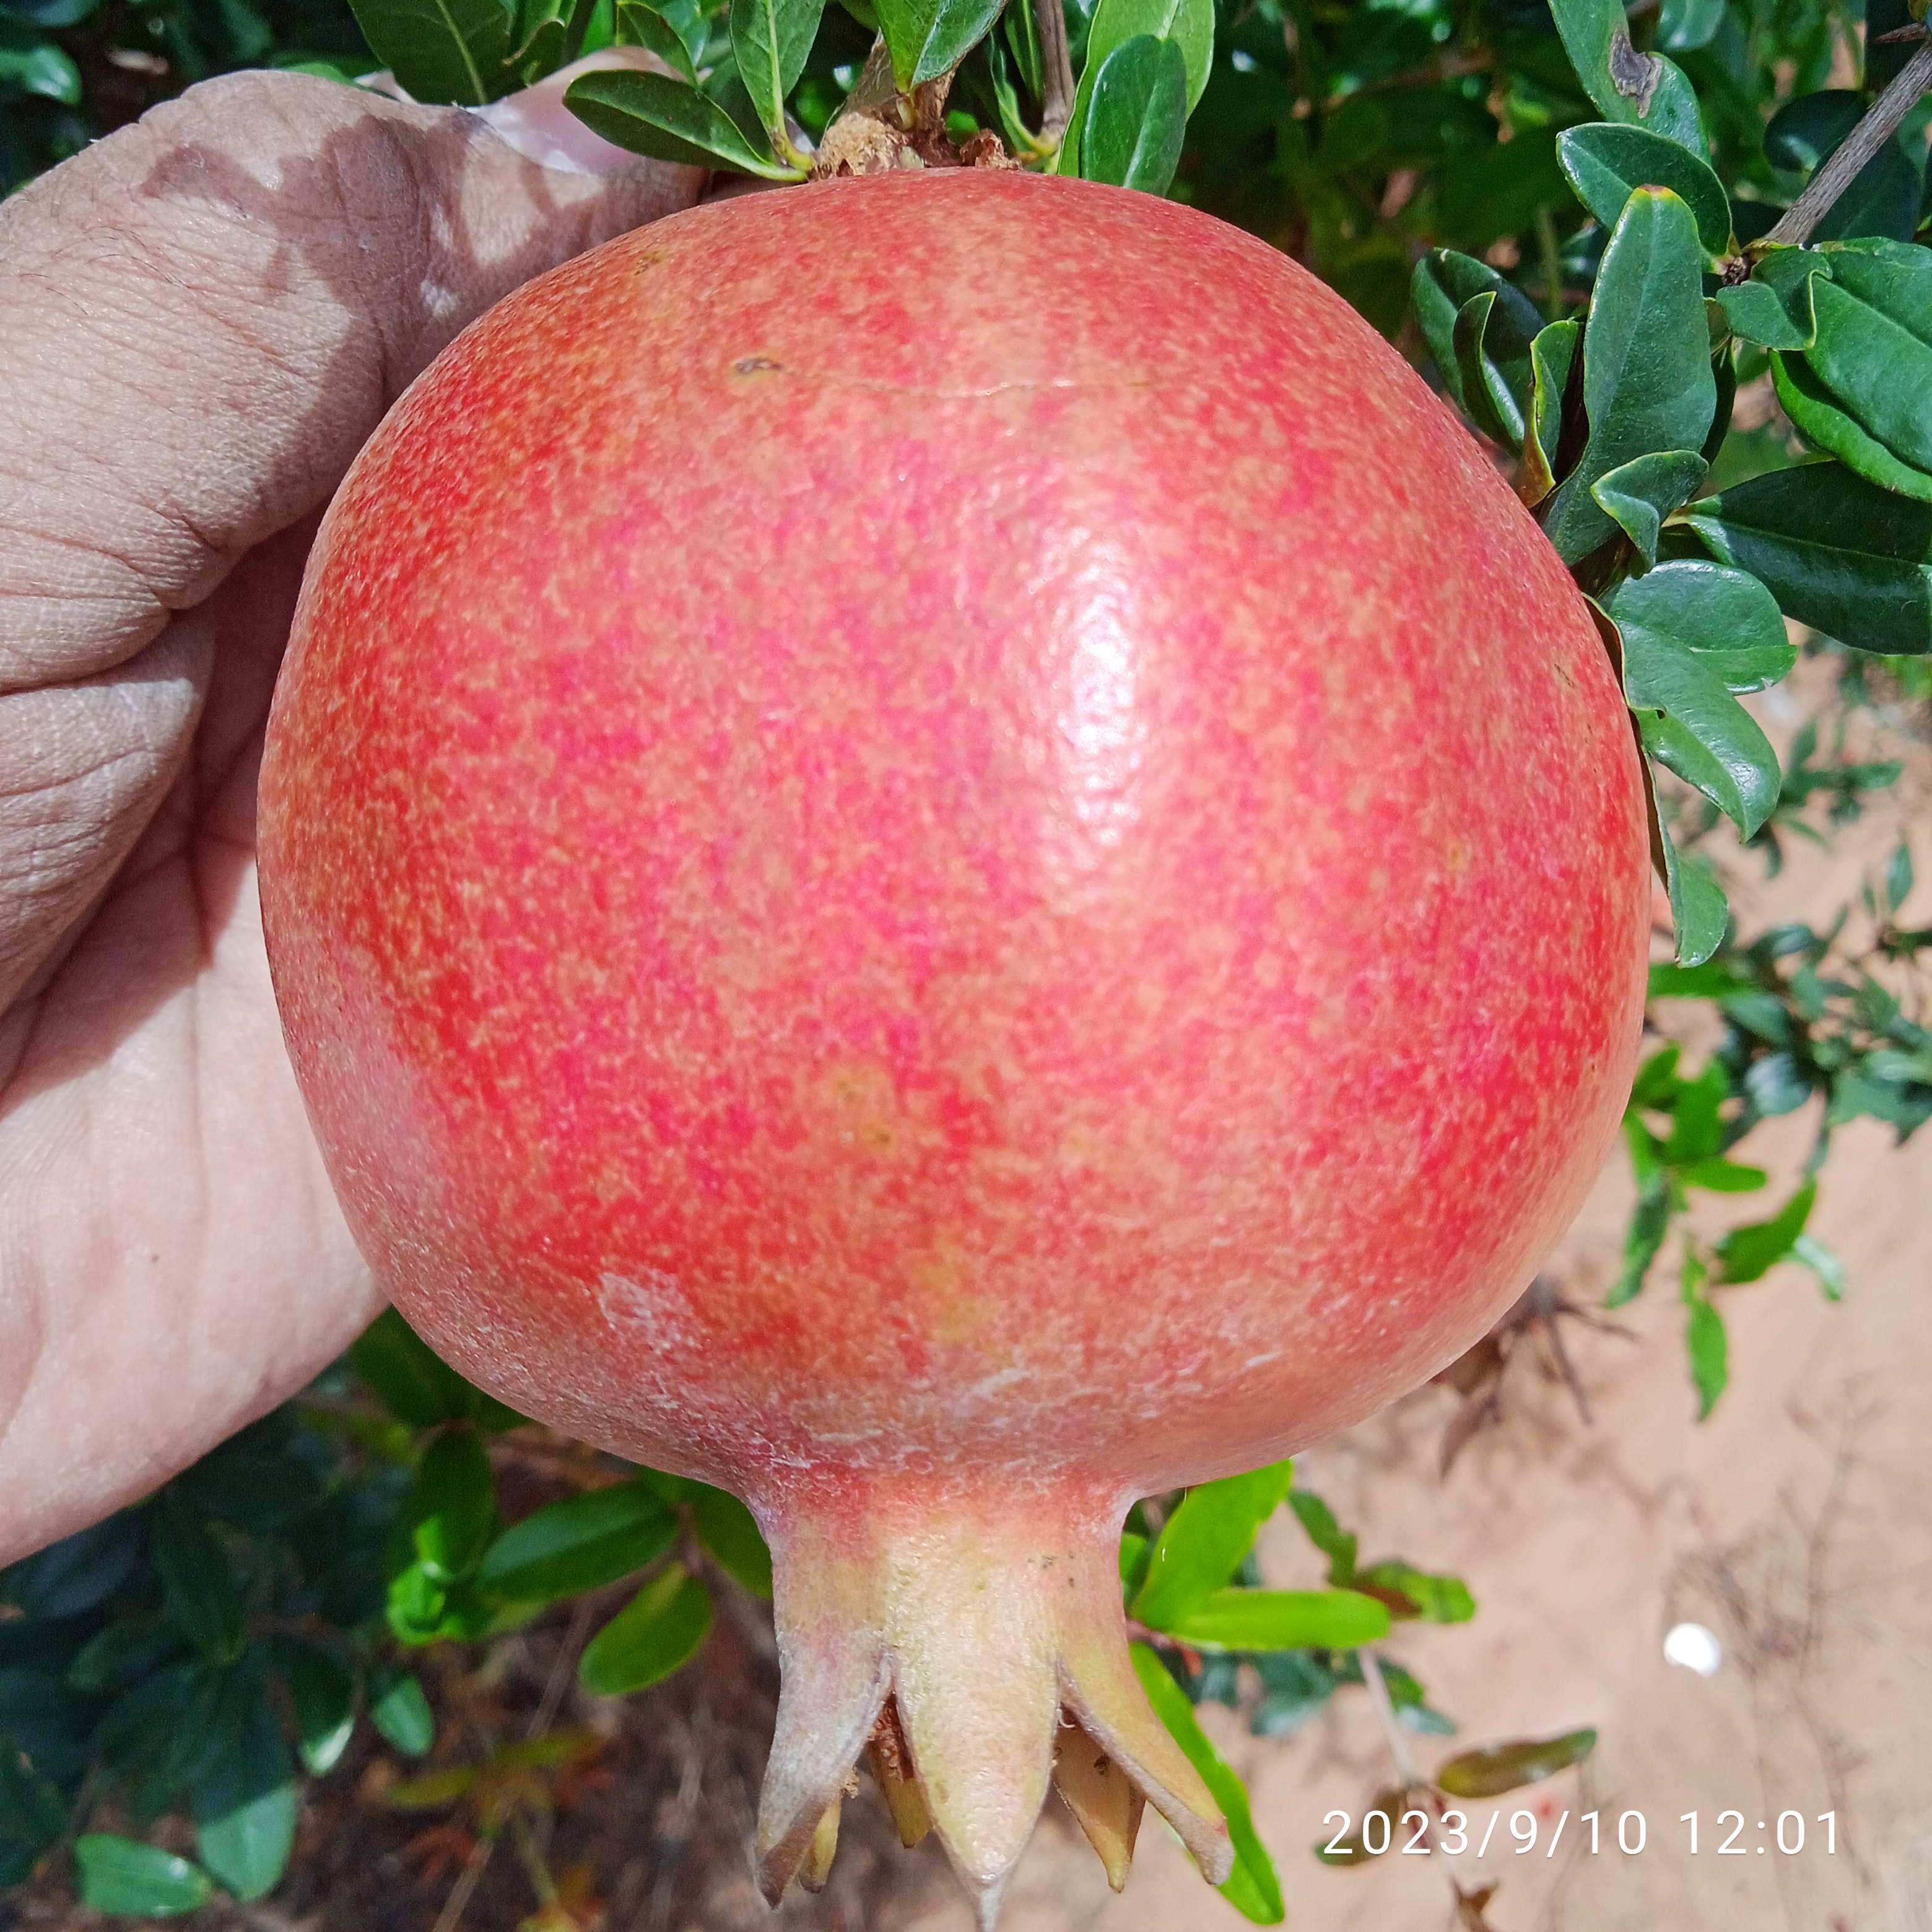
Label: Healthy